Soisalo

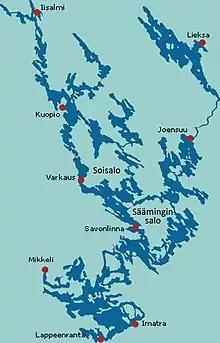
Map of the Lake Saimaa area

Soisalo is an area in central Finland, south of Kuopio. It is commonly regarded as the largest island of Finland. While it is an area of land surrounded by water (the lakes Kallavesi, Unnukka, Suvasvesi and Kermajärvi), as the lakes are narrow in places they are more like rivers, there is an argument that it is not a true island.